Emor

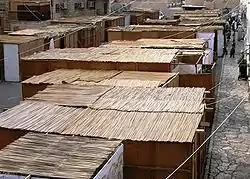
A city of sukkot in 2006 Jerusalem

Resh Lakish taught that great is repentance, for because of it, Heaven accounts premeditated sins as errors, as Hosea 14:2 says, "Return, O Israel, to the Lord, your God, for you have stumbled in your iniquity." "Iniquity" refers to premeditated sins, and yet Hosea calls them "stumbling," implying that Heaven considers those who repent of intentional sins as if they acted accidentally. But the Gemara said that that is not all, for Resh Lakish also said that repentance is so great that with it, Heaven accounts premeditated sins as though they were merits, as Ezekiel 33:19 says, "And when the wicked turns from his wickedness, and does that which is lawful and right, he shall live thereby." The Gemara reconciled the two positions, clarifying that in the sight of Heaven, repentance derived from love transforms intentional sins to merits, while repentance out of fear transforms intentional sins to unwitting transgressions.